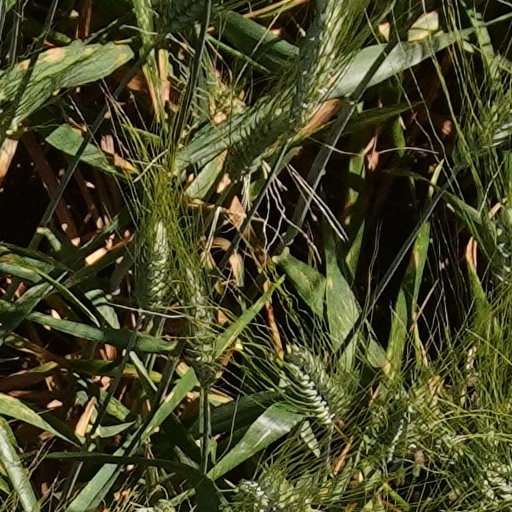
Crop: wheat